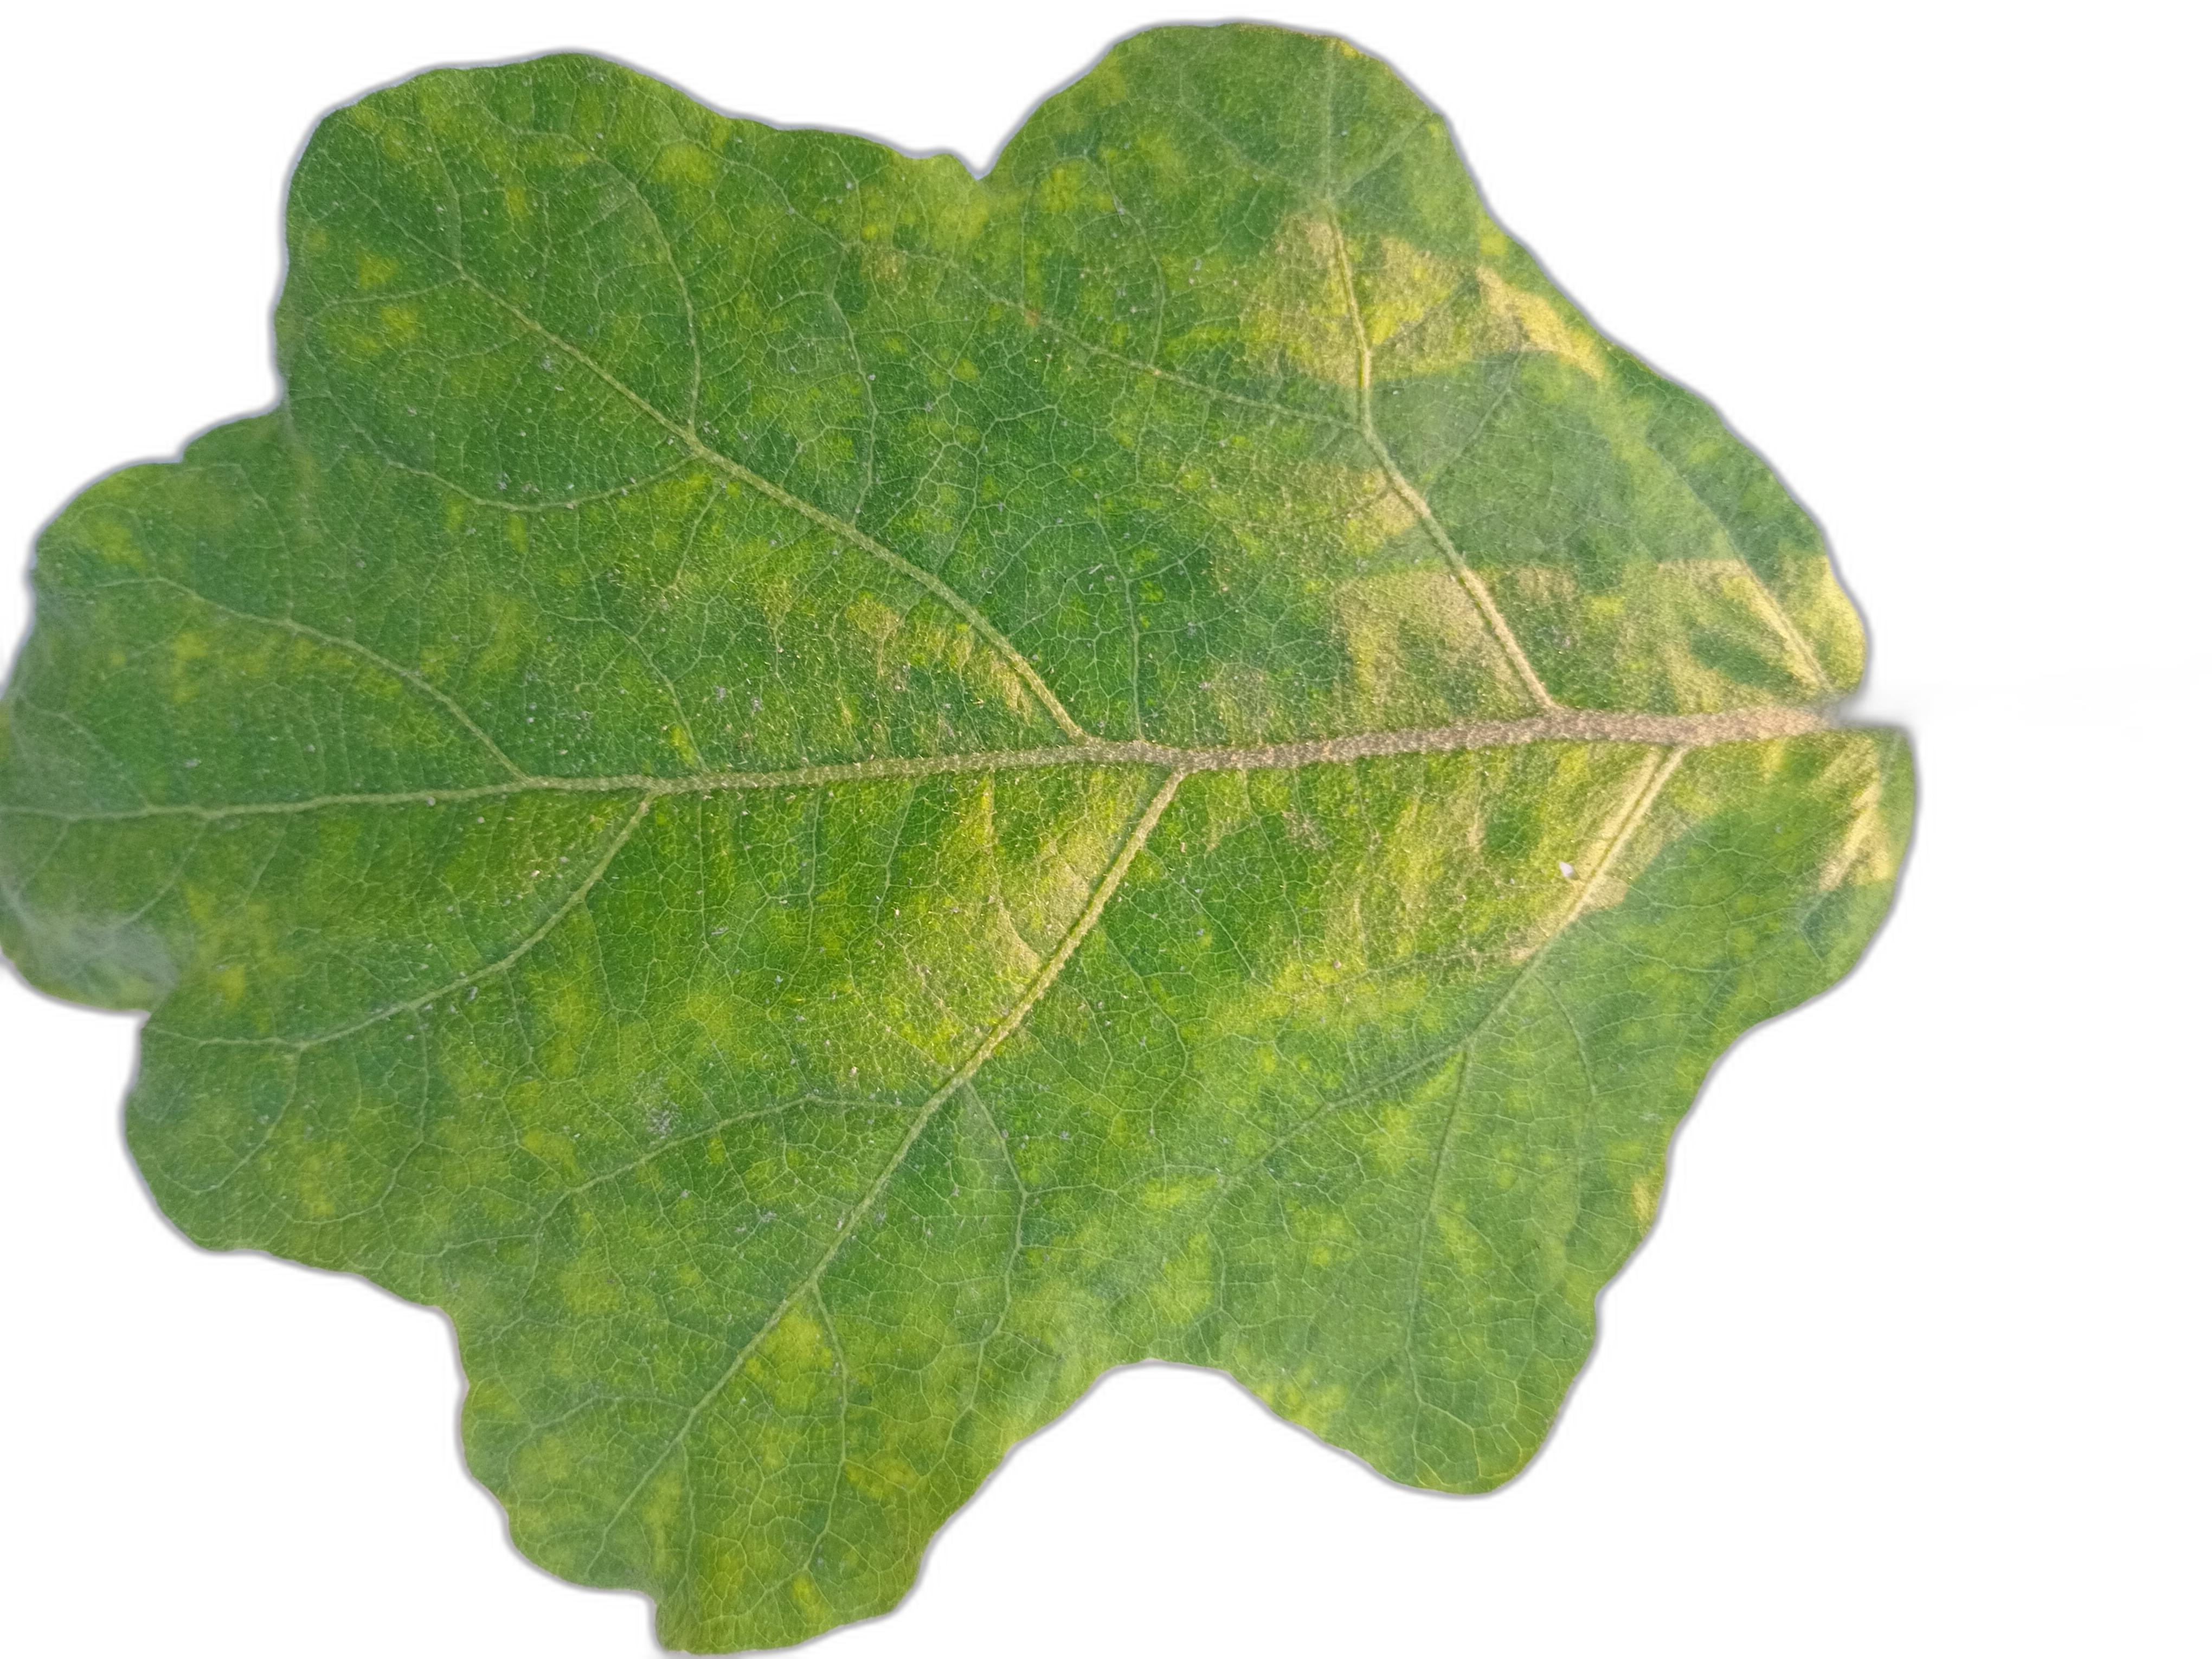
Label: Healthy Leaf